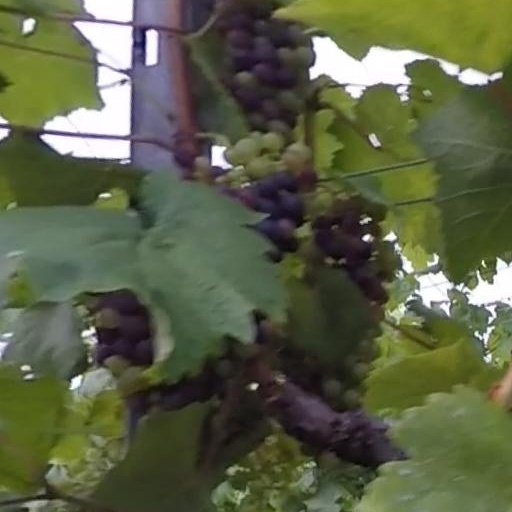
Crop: grape